Surrey Park

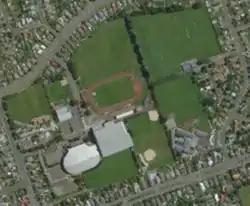
Satellite view of Surrey Park, with Stadium Southland lower left

Surrey Park is a major sports venue, located in the Invercargill, New Zealand suburb of Glengarry, 2 km to the east of the city centre.